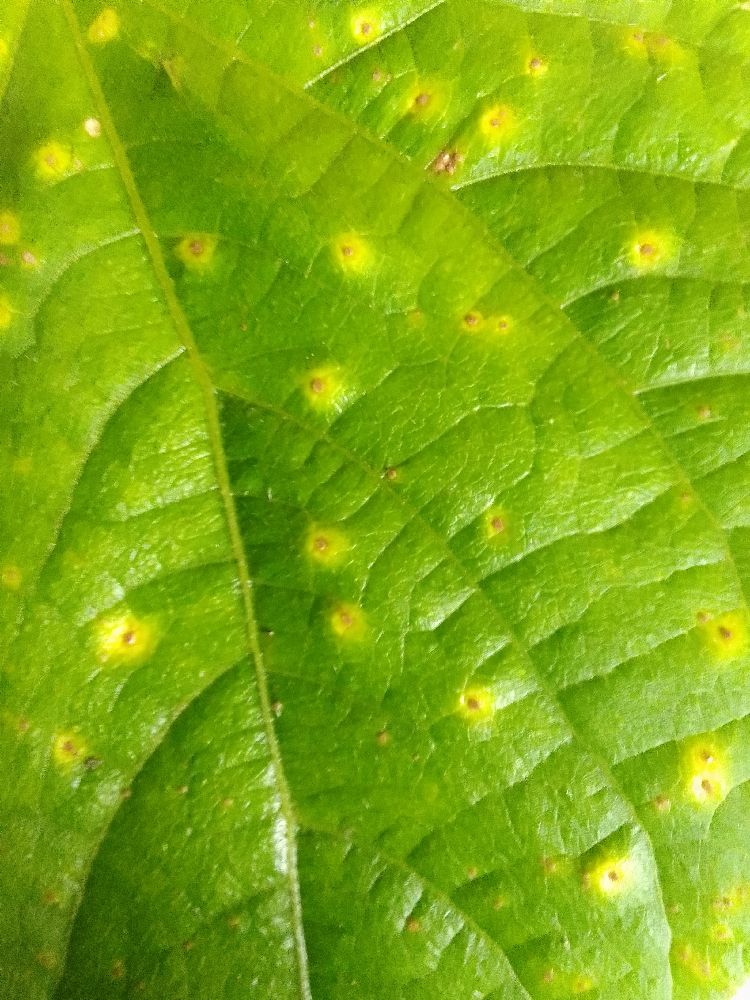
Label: rust